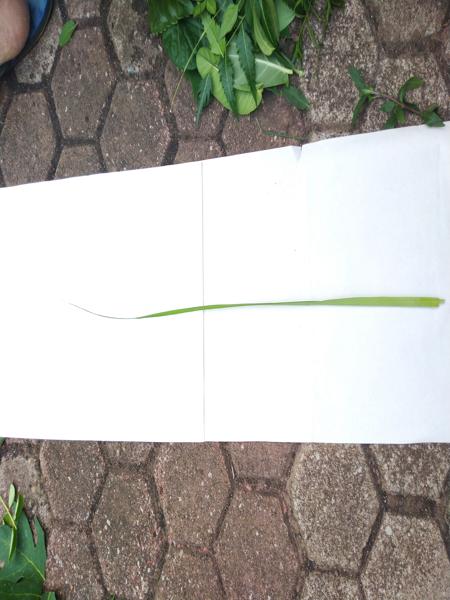
Plant: Lemongrass